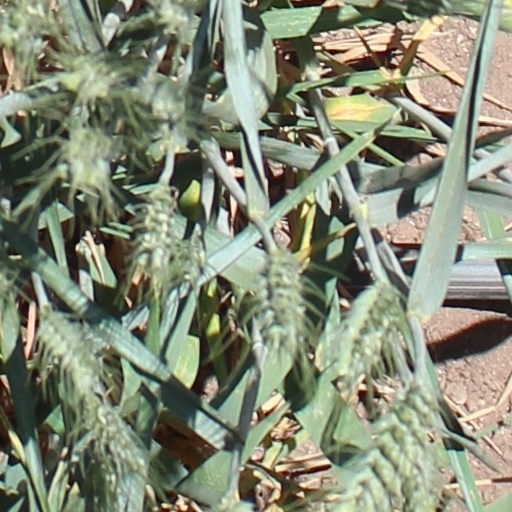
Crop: wheat